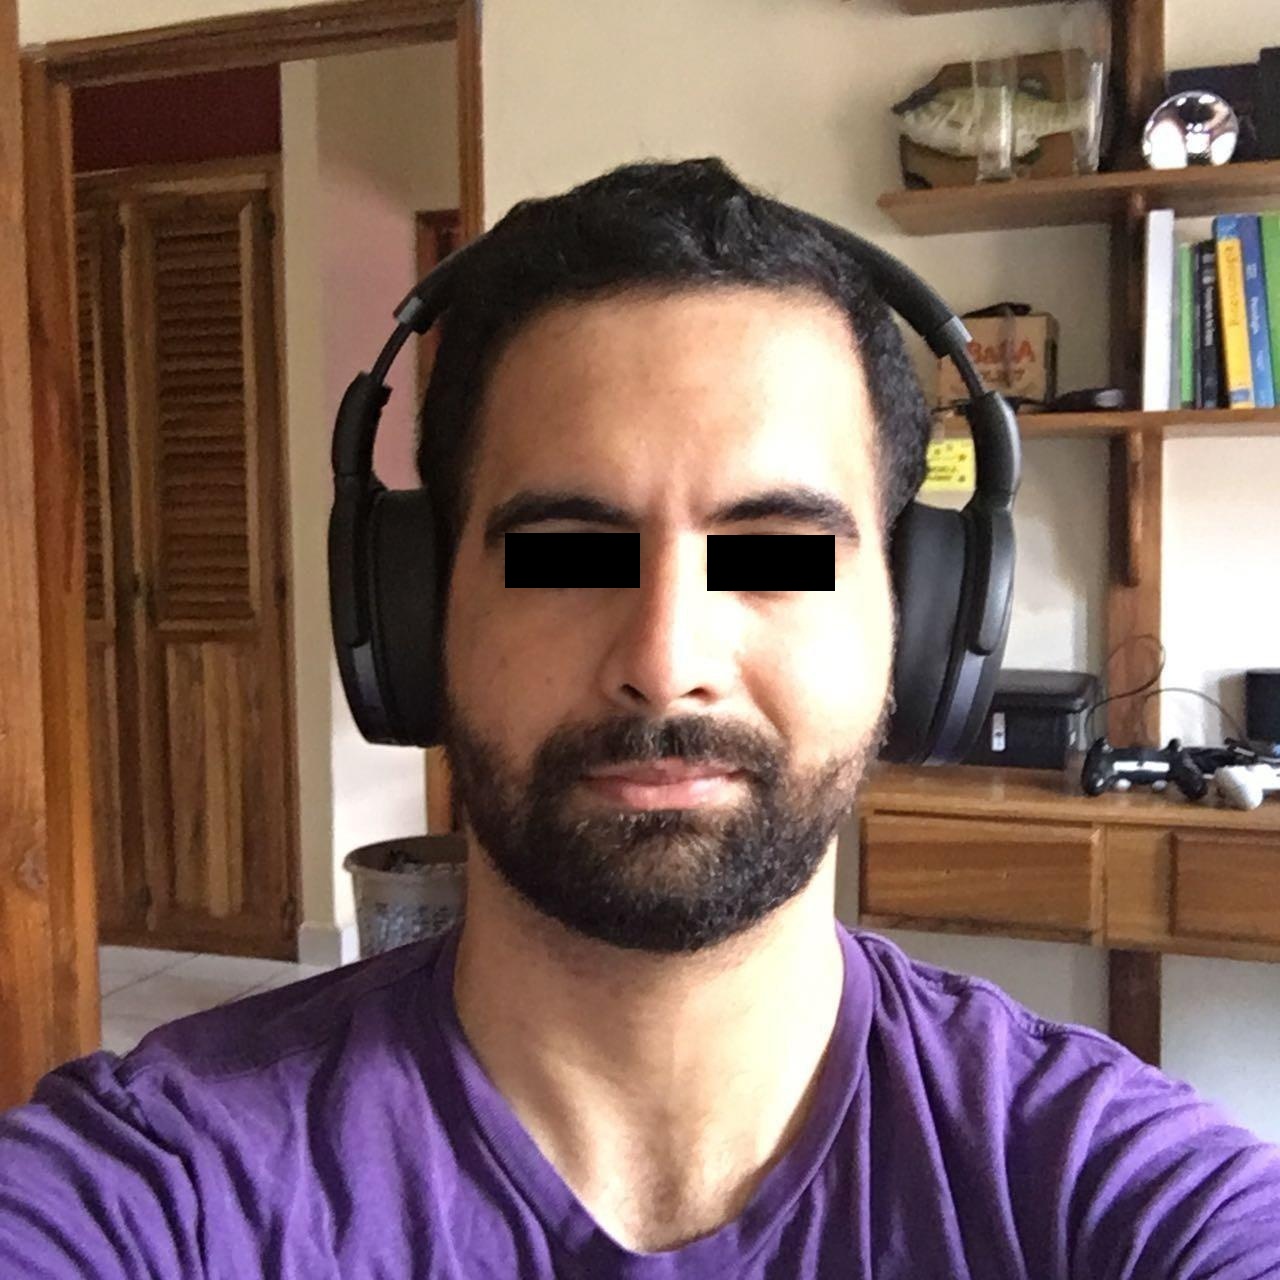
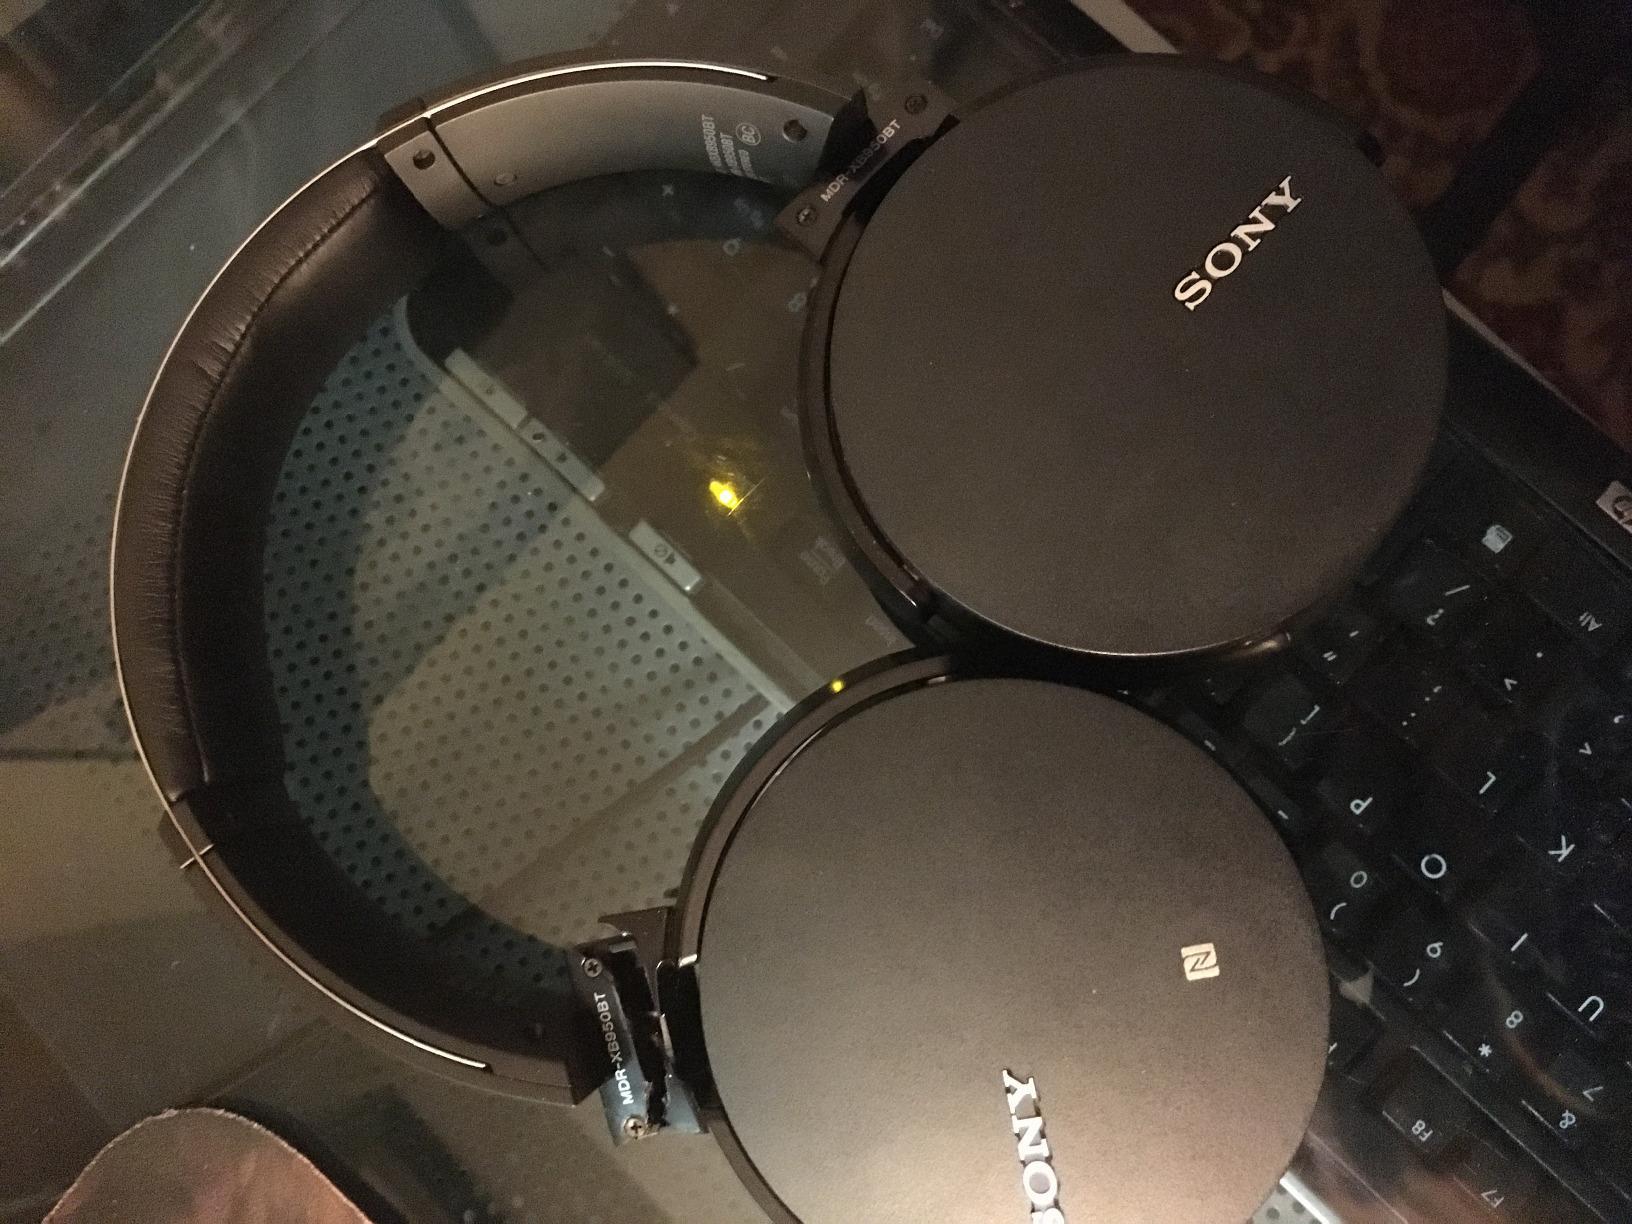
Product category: headphones
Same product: no